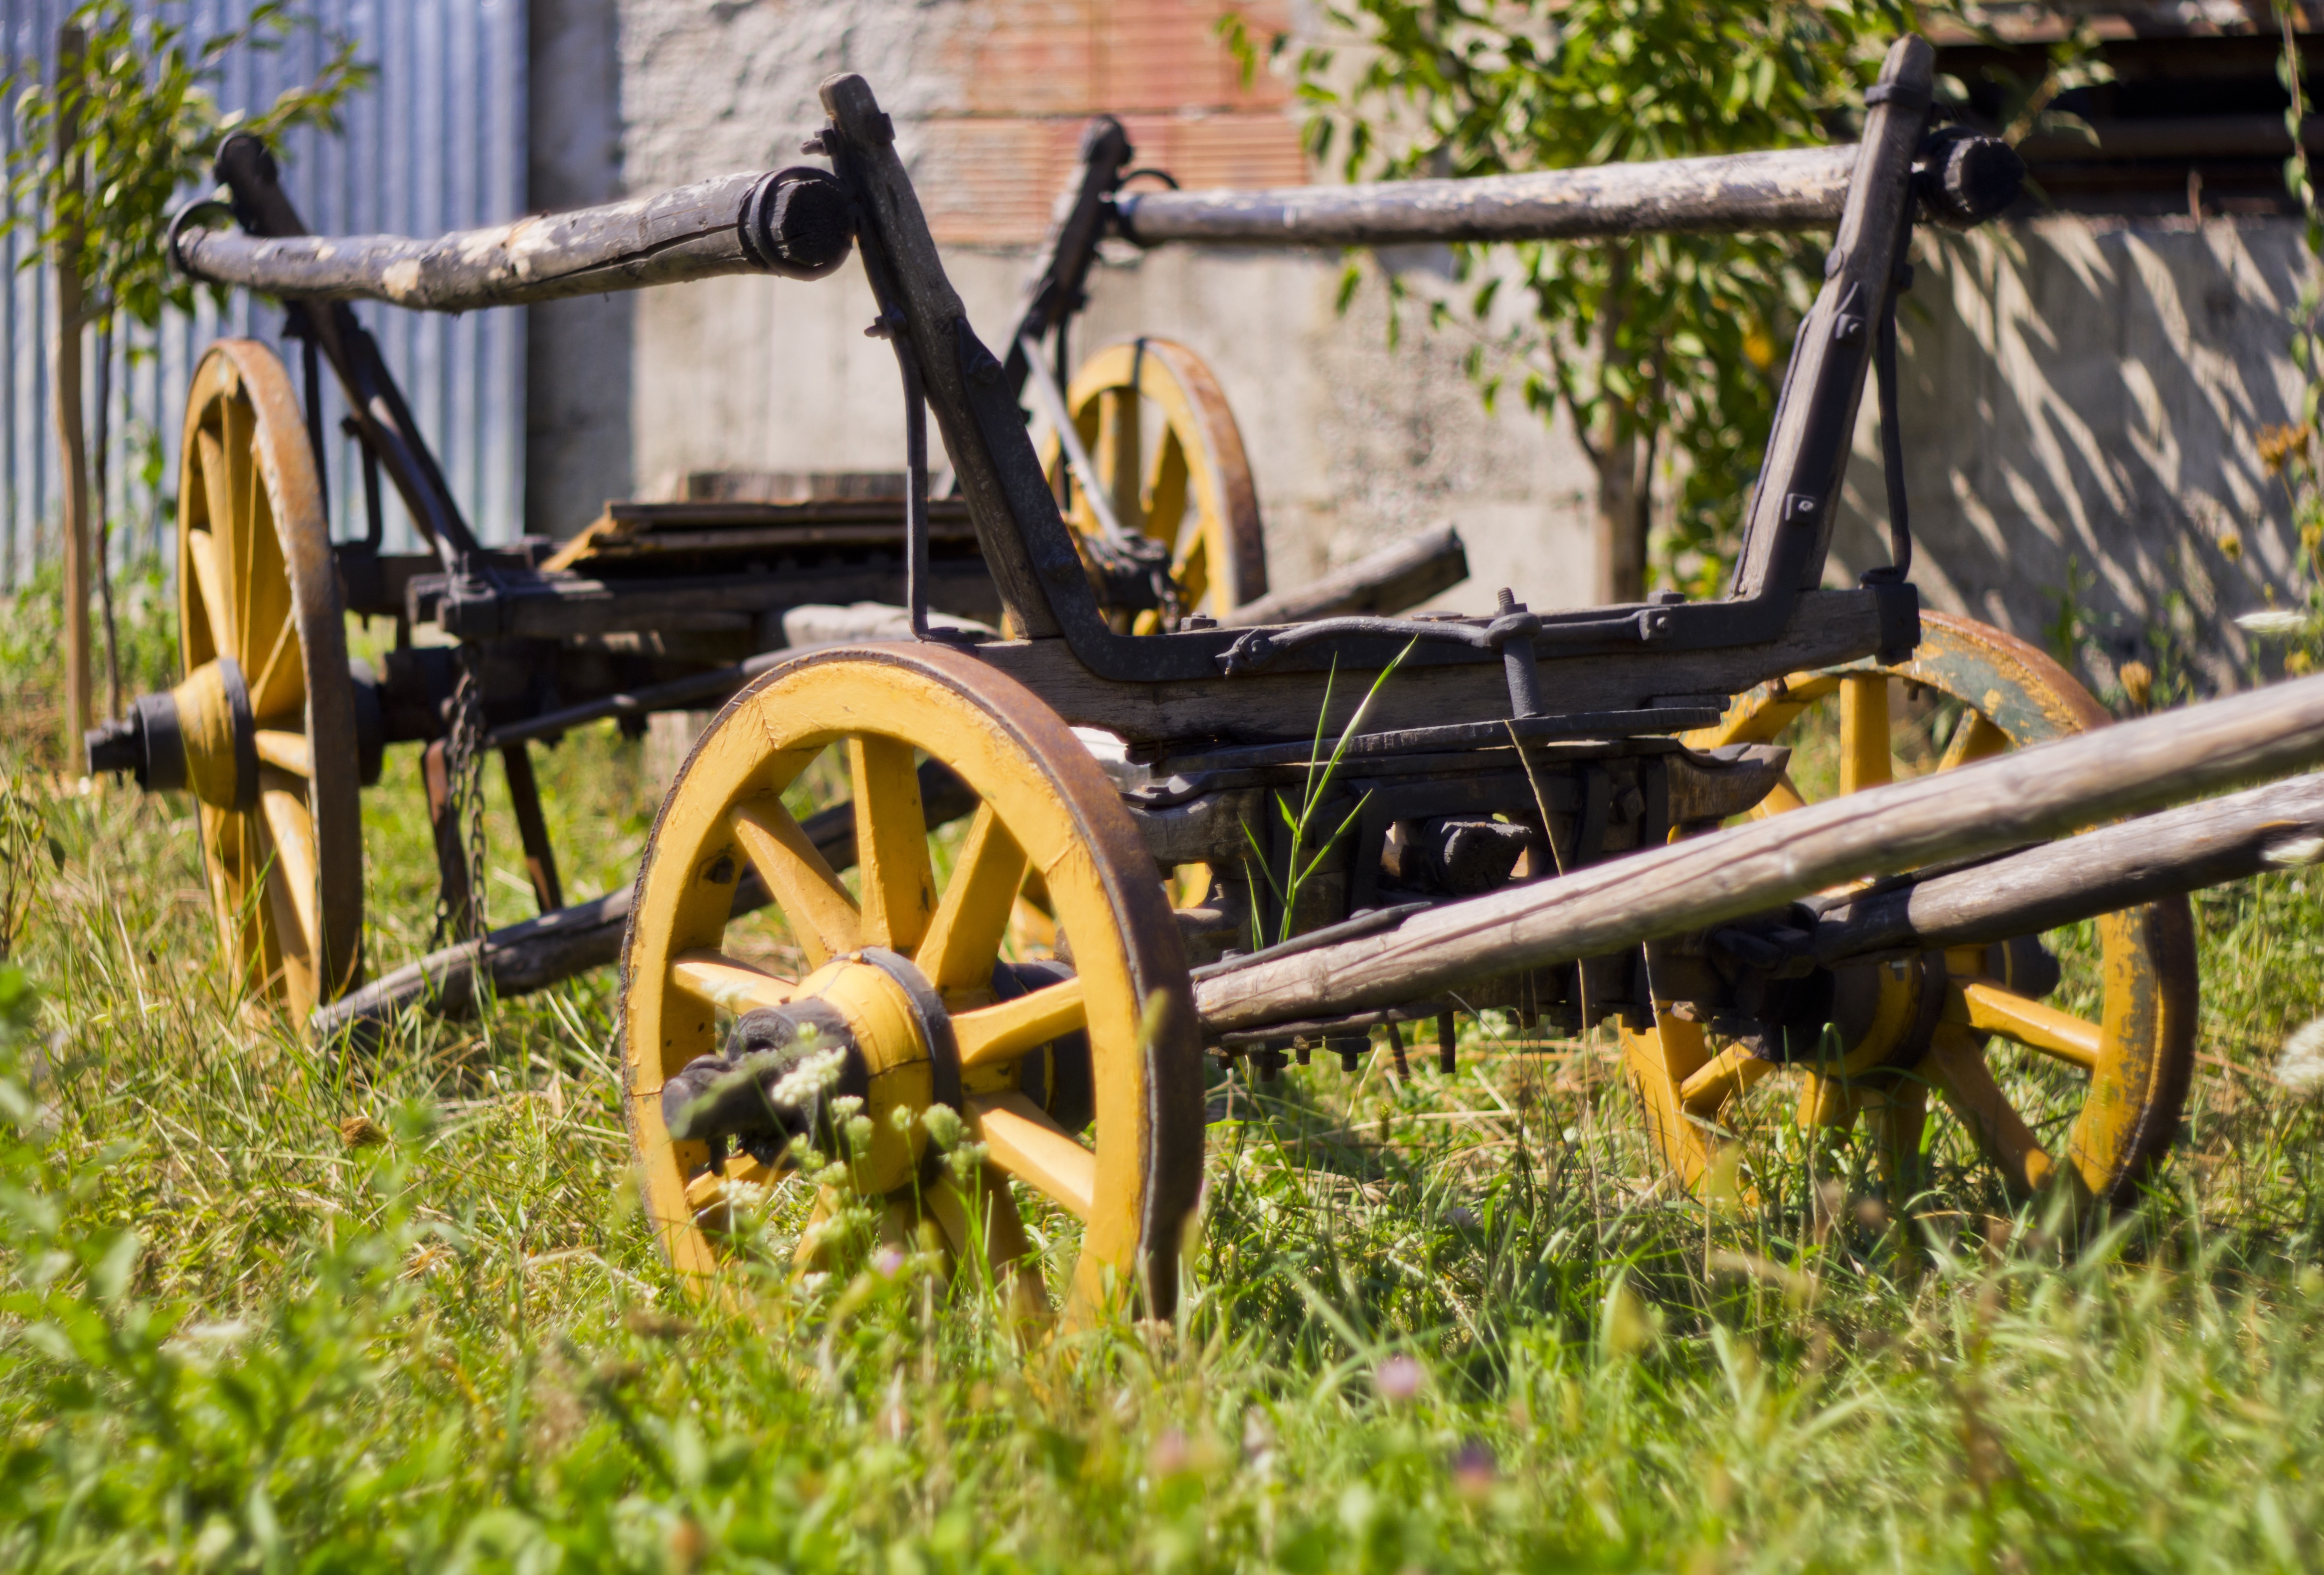
technology, lawn, wheel, wagon, cart, old, rural, vehicle, equipment, carriage, steam engine, cannon, indigenous, land vehicle, horse and buggy, old cart